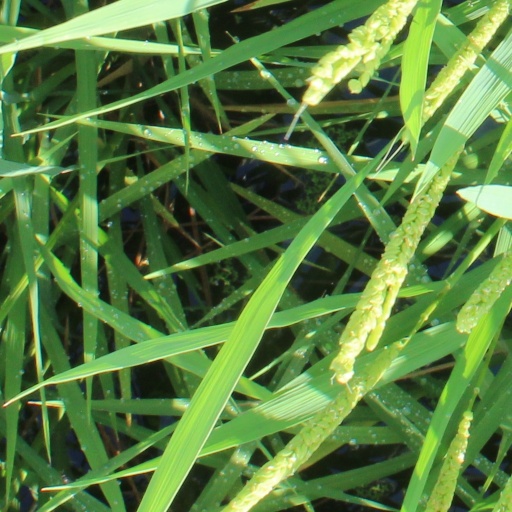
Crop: rice